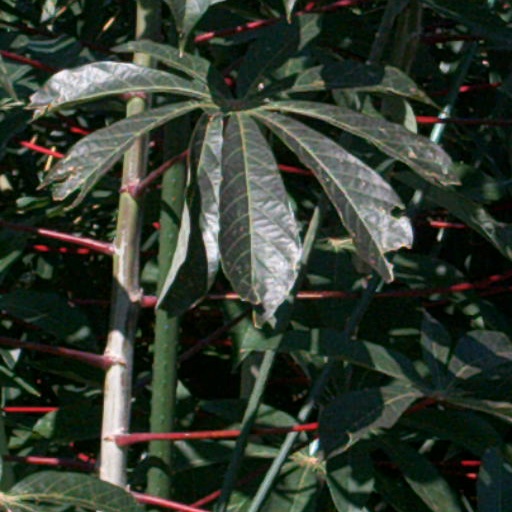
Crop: cassava